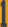
Number: 1